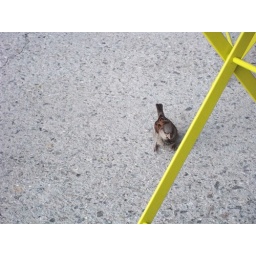
A bird looking under around to find something to eat under a green chair. Image captured at New York Highline.